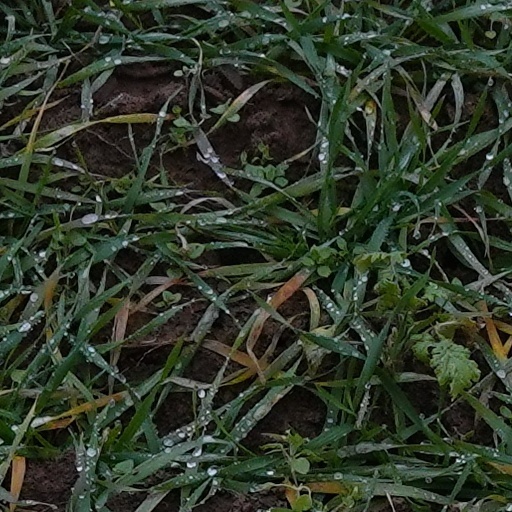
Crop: wheat